List of flag bearers for Great Britain at the Olympics

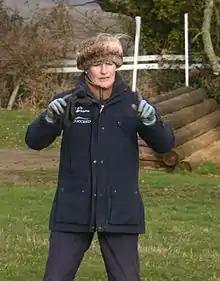
Lucinda Green, one of only three women to have carried the British flag at the Summer Olympic opening ceremony.

While the flag bearer usually leads a large number of competitors from their country it is becoming increasingly common for athletes to stay away from the opening ceremony. The lengthy procession is said to be tiring and a distraction from important preparations. This is particularly relevant to those competing in the days immediately after the ceremony. UK Athletics, presided by 1968 flag bearer Lynn Davies, announced that none of its competitors will take part in the 2012 Summer Olympics opening ceremony in London. Head coach Charles van Commenee explained "They would not go shopping for eight hours before their biggest event so why would you be on your feet for that long?"